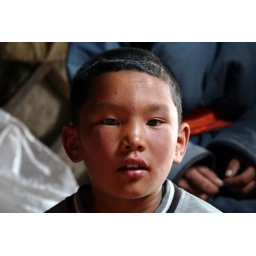
A Mongolian boy peers into my camera in a ger in the Gobi Altai mountain range.